Vyacheslav Butusov

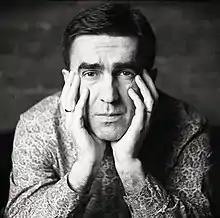
Butusov in 2008

While he was a first-year student at the Sverdlovsk Architectural Institute, he was acquainted with musician . The two young men were passionate about music and often gathered to play together. This resulted in the recording of Nautilus Pompilius's first album ("Relocation") in 1982, which met with little success. In the same year, Butusov met the poet Ilya Kormiltsev. Together, they recorded the band's first mature album, ("Invisible") in 1985. Next year their tandem released the record ("Separation"), which sparked the band's popularity. The band's last album, , was recorded by Butusov and Kormiltsev in 1996 in England.